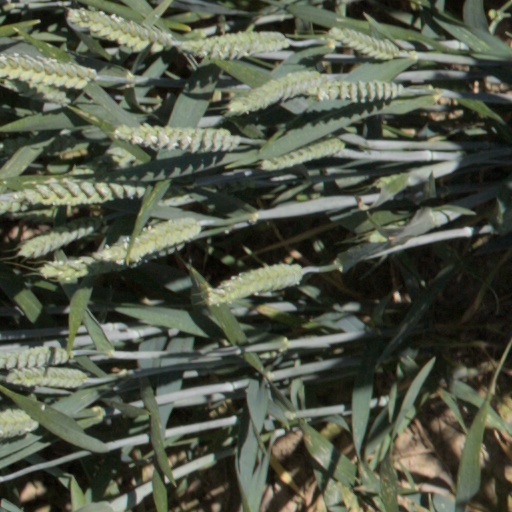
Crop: wheat